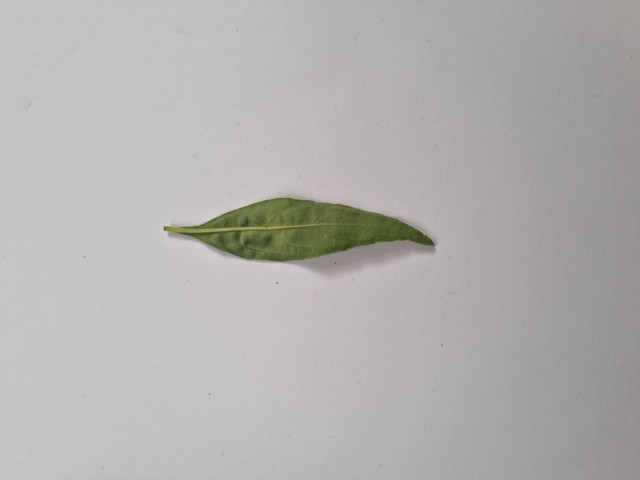
Plant: kalomegh